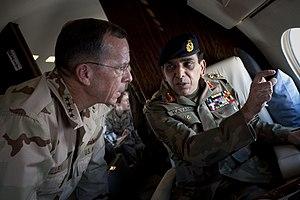
Le Chief of Army Staff du Pakistan, abrégé COAS est le chef-d'état major de l'armée pakistanaise. C'est le poste hiérarchique le plus élevé de l'armée. Les divers généraux qui l'ont occupé ont ainsi eu une place importante dans l'histoire militaire et politique du pays, d'autant plus que l'influence de l'armée sur les affaires publiques est importante, de sorte que le chef de l'armée est généralement considéré comme l'homme le plus puissant du pays.